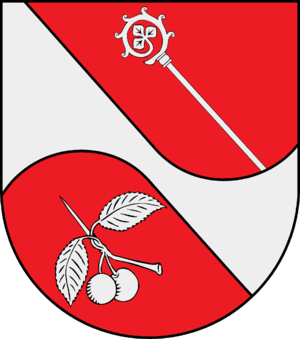
Mönkhagen
Coat of arms of Mönkhagen
Mönkhagen er en by og kommune i det nordlige Tyskland, beliggende i Amt Nordstormarn under Kreis Stormarn. Kreis Stormarn ligger i den sydøstlige del af delstaten Slesvig-Holsten.